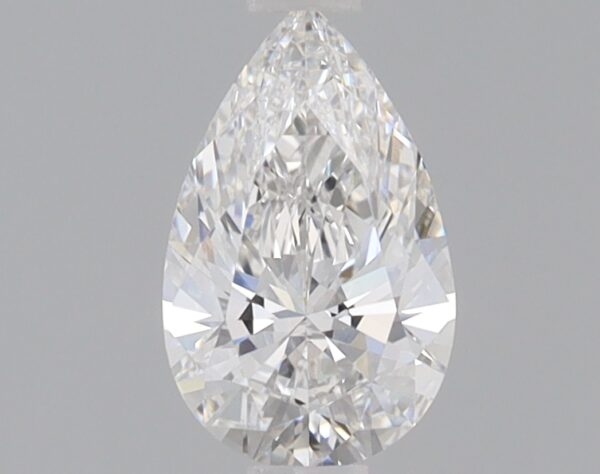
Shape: pear
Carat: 0.71
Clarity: VS1
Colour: F
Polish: EX
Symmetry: EX
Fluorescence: NONE
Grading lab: IGI
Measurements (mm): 8.15 x 5.06 x 3.07